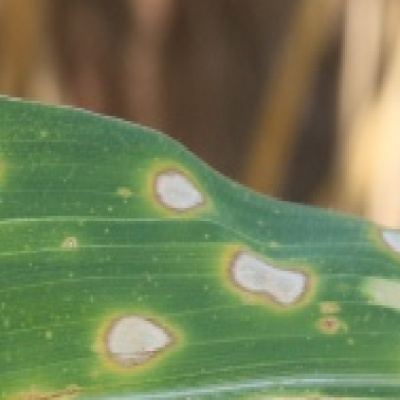
Label: Corn_(Maize)___Leaf_Spot